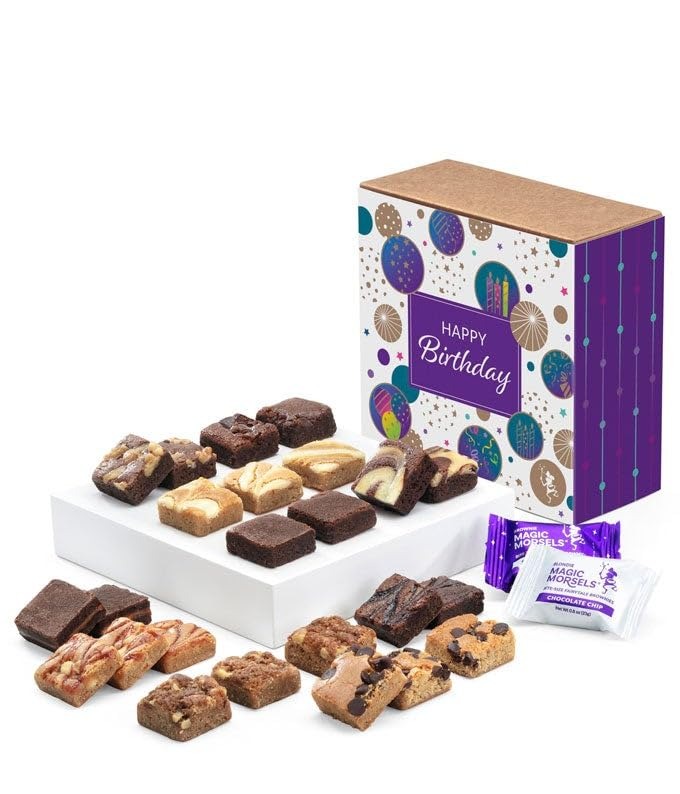
Item Name: From You Flowers - Happy Birthday Two Dozen Fairytale Brownie & Blondie Morsels
Bullet Point 1: Includes: 24 Individually Wrapped Brownies & Blondies, 1.5" x 1.5" Each (2 Caramel Brownies, 2 Chocolate Chip Brownies, 2 Original Brownies, 2 Raspberry Swirl Brownies, 2 Walnut Brownies, 2 Cream Cheese Brownies, 3 Chocolate Chip Blondies, 2 Cheesecake Swirl Blondies, 3 Cinnamon Crumb Blondies, 3 Raspberry White Chocolate Blondies) + Happy Birthday Gift Box
Bullet Point 2: Delivery: For maximum freshness, all orders are delivered directly to your recipient's doorstep. Arrival date can be confirmed during checkout.
Bullet Point 3: Freshness: Packed to order gift delivery. Treats will stay fresh 7 days on the counter, 30 days in the fridge, 6 months in the freezer. Certified Kosher under the supervision of the Greater Phoenix Vaad Hakashruth.
Bullet Point 4: Allergen Alert: Product may contain egg, milk, soy, wheat, peanuts, tree nuts and coconut. We recommend that those with food related allergies take the necessary precautions.
Bullet Point 5: Gift Note: To include a personalized message, check the box labeled 'This is a gift' in your cart or at checkout.
Product Description: Delicious brownies are the perfect birthday snack for your friends, family, or co-workers! This enchanting box of brownies comes in a delectable assortment of familiar and unique flavors. Wish them a Happy Birthday with a sweet treat they're sure to love! All Fairytale Treats are free of trans fats, hydrogenated oils, preservatives, and artificial colors. They are guaranteed fresh upon arrival, and brownie care instructions are included in every gift box. Best kept in the fridge or freezer. Treats will stay fresh 7 days on the counter, 30 days in the fridge, 6 months in the freezer. Fairytale Brownies products contain dairy, eggs & wheat. Some products also contain soy & tree nuts. All products are processed on shared equipment. All Fairytale Brownies products are certified Kosher under the supervision of the Greater Phoenix Vaad Hakashruth. Includes: &bull; Individually Wrapped Brownies & Blondies &bull; 1.5" x 1.5" Each &bull; 2 Caramel Brownies &bull; 2 Chocolate Chip Brownies &bull; 2 Original Brownies &bull; 2 Raspberry Swirl Brownies &bull; 2 Walnut Brownies &bull; 2 Cream Cheese Brownies &bull; 3 Chocolate Chip Blondies &bull; 2 Cheesecake Swirl Blondies &bull; 3 Cinnamon Crumb Blondies &bull; 3 Raspberry White Chocolate Blondies &bull; Complimentary Gift Message &bull; Happy Birthday Gift Box
Value: 24.0
Unit: Count

Price: 79.97